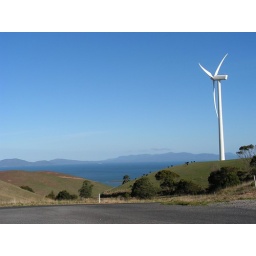
Sea and mountain view with wind turbine and animals feeding - near Toora